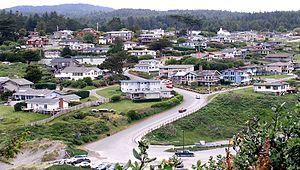
Trinidad est une municipalité située dans le comté de Humboldt, dans l’État de Californie, aux États-Unis. Sa population s’élevait à 367 habitants lors du recensement de 2010, estimée à 359 habitants en 2016.